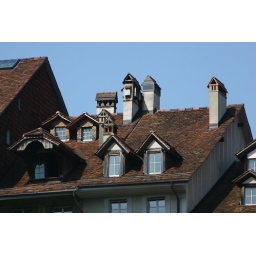
Detailed roof of a building in Bern Switzerland